Hank Sauer

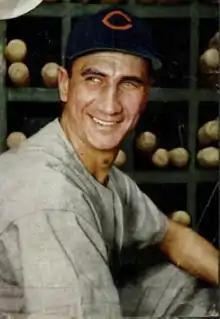
Sauer as a Red, 1948

Henry John Sauer (March 17, 1917 – August 24, 2001) was an American professional baseball player, coach and scout. He appeared in 1,399 games, primarily as a left fielder, in Major League Baseball (MLB) for the Cincinnati Reds (1941–1942, 1945, 1948–1949), Chicago Cubs (1949–1955), St. Louis Cardinals (1956), and New York / San Francisco Giants (1957–1959).